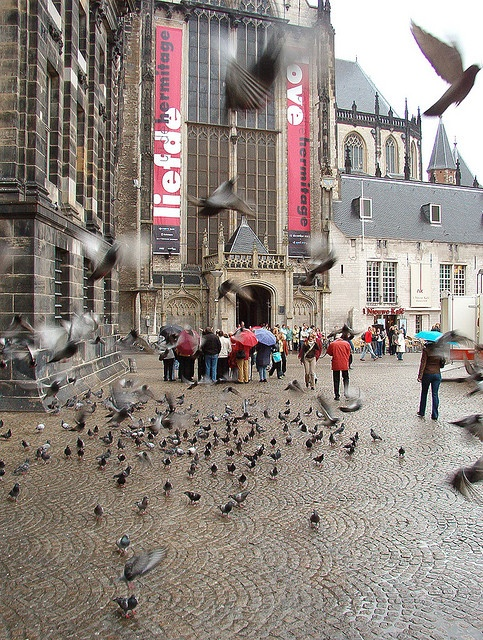
A crowd of birds walking along a walkway.
Many birds gather in the middle of buildings
A street scene with dozens of birds on the road.
A group of people stand next to a group of birds.
A lot of birds that are on the ground.